National Security Agency

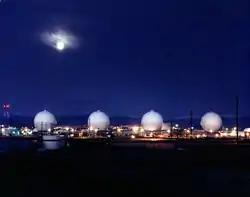
Buckley Space Force Base in Colorado

NSANet stands for National Security Agency Network and is the official NSA intranet. It is a classified network, for information up to the level of TS/SCI to support the use and sharing of intelligence data between NSA and the signals intelligence agencies of the four other nations of the Five Eyes partnership. The management of NSANet has been delegated to the Central Security Service Texas (CSSTEXAS).